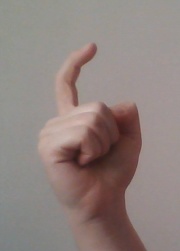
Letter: ra